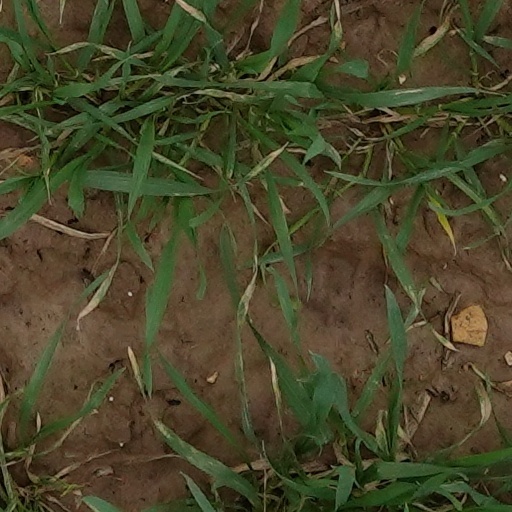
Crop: wheat